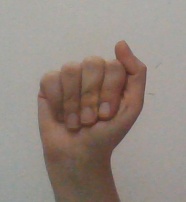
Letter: saad